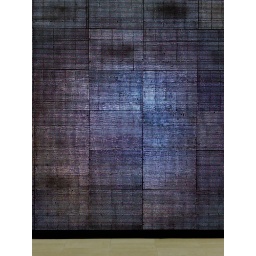
the video wall in &amp;quot;active&amp;quot; mode - look at all those shiny GIGA pixels.